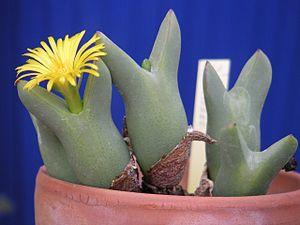
collection personnelle
Les conophytums sont des plantes succulentes de la famille des Aizoacées, originaires d'Afrique australe. Leur nom, qui signifie plante en forme de cône, fait référence à leur morphologie très simple : une racine et deux feuilles charnues formant un cône d'où émerge la fleur, à la fin de l'été. Quelques espèces ont une floraison nocturne et parfumée.